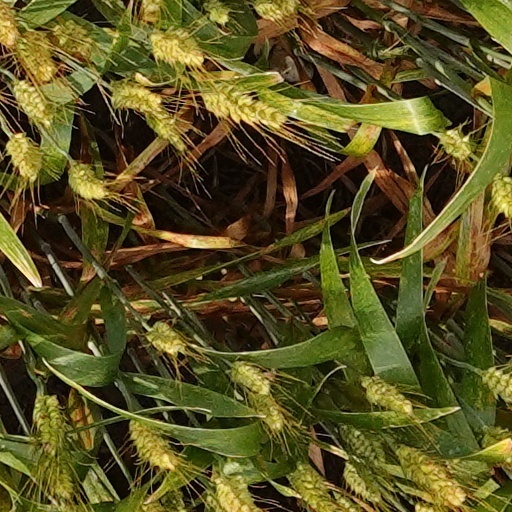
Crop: wheat